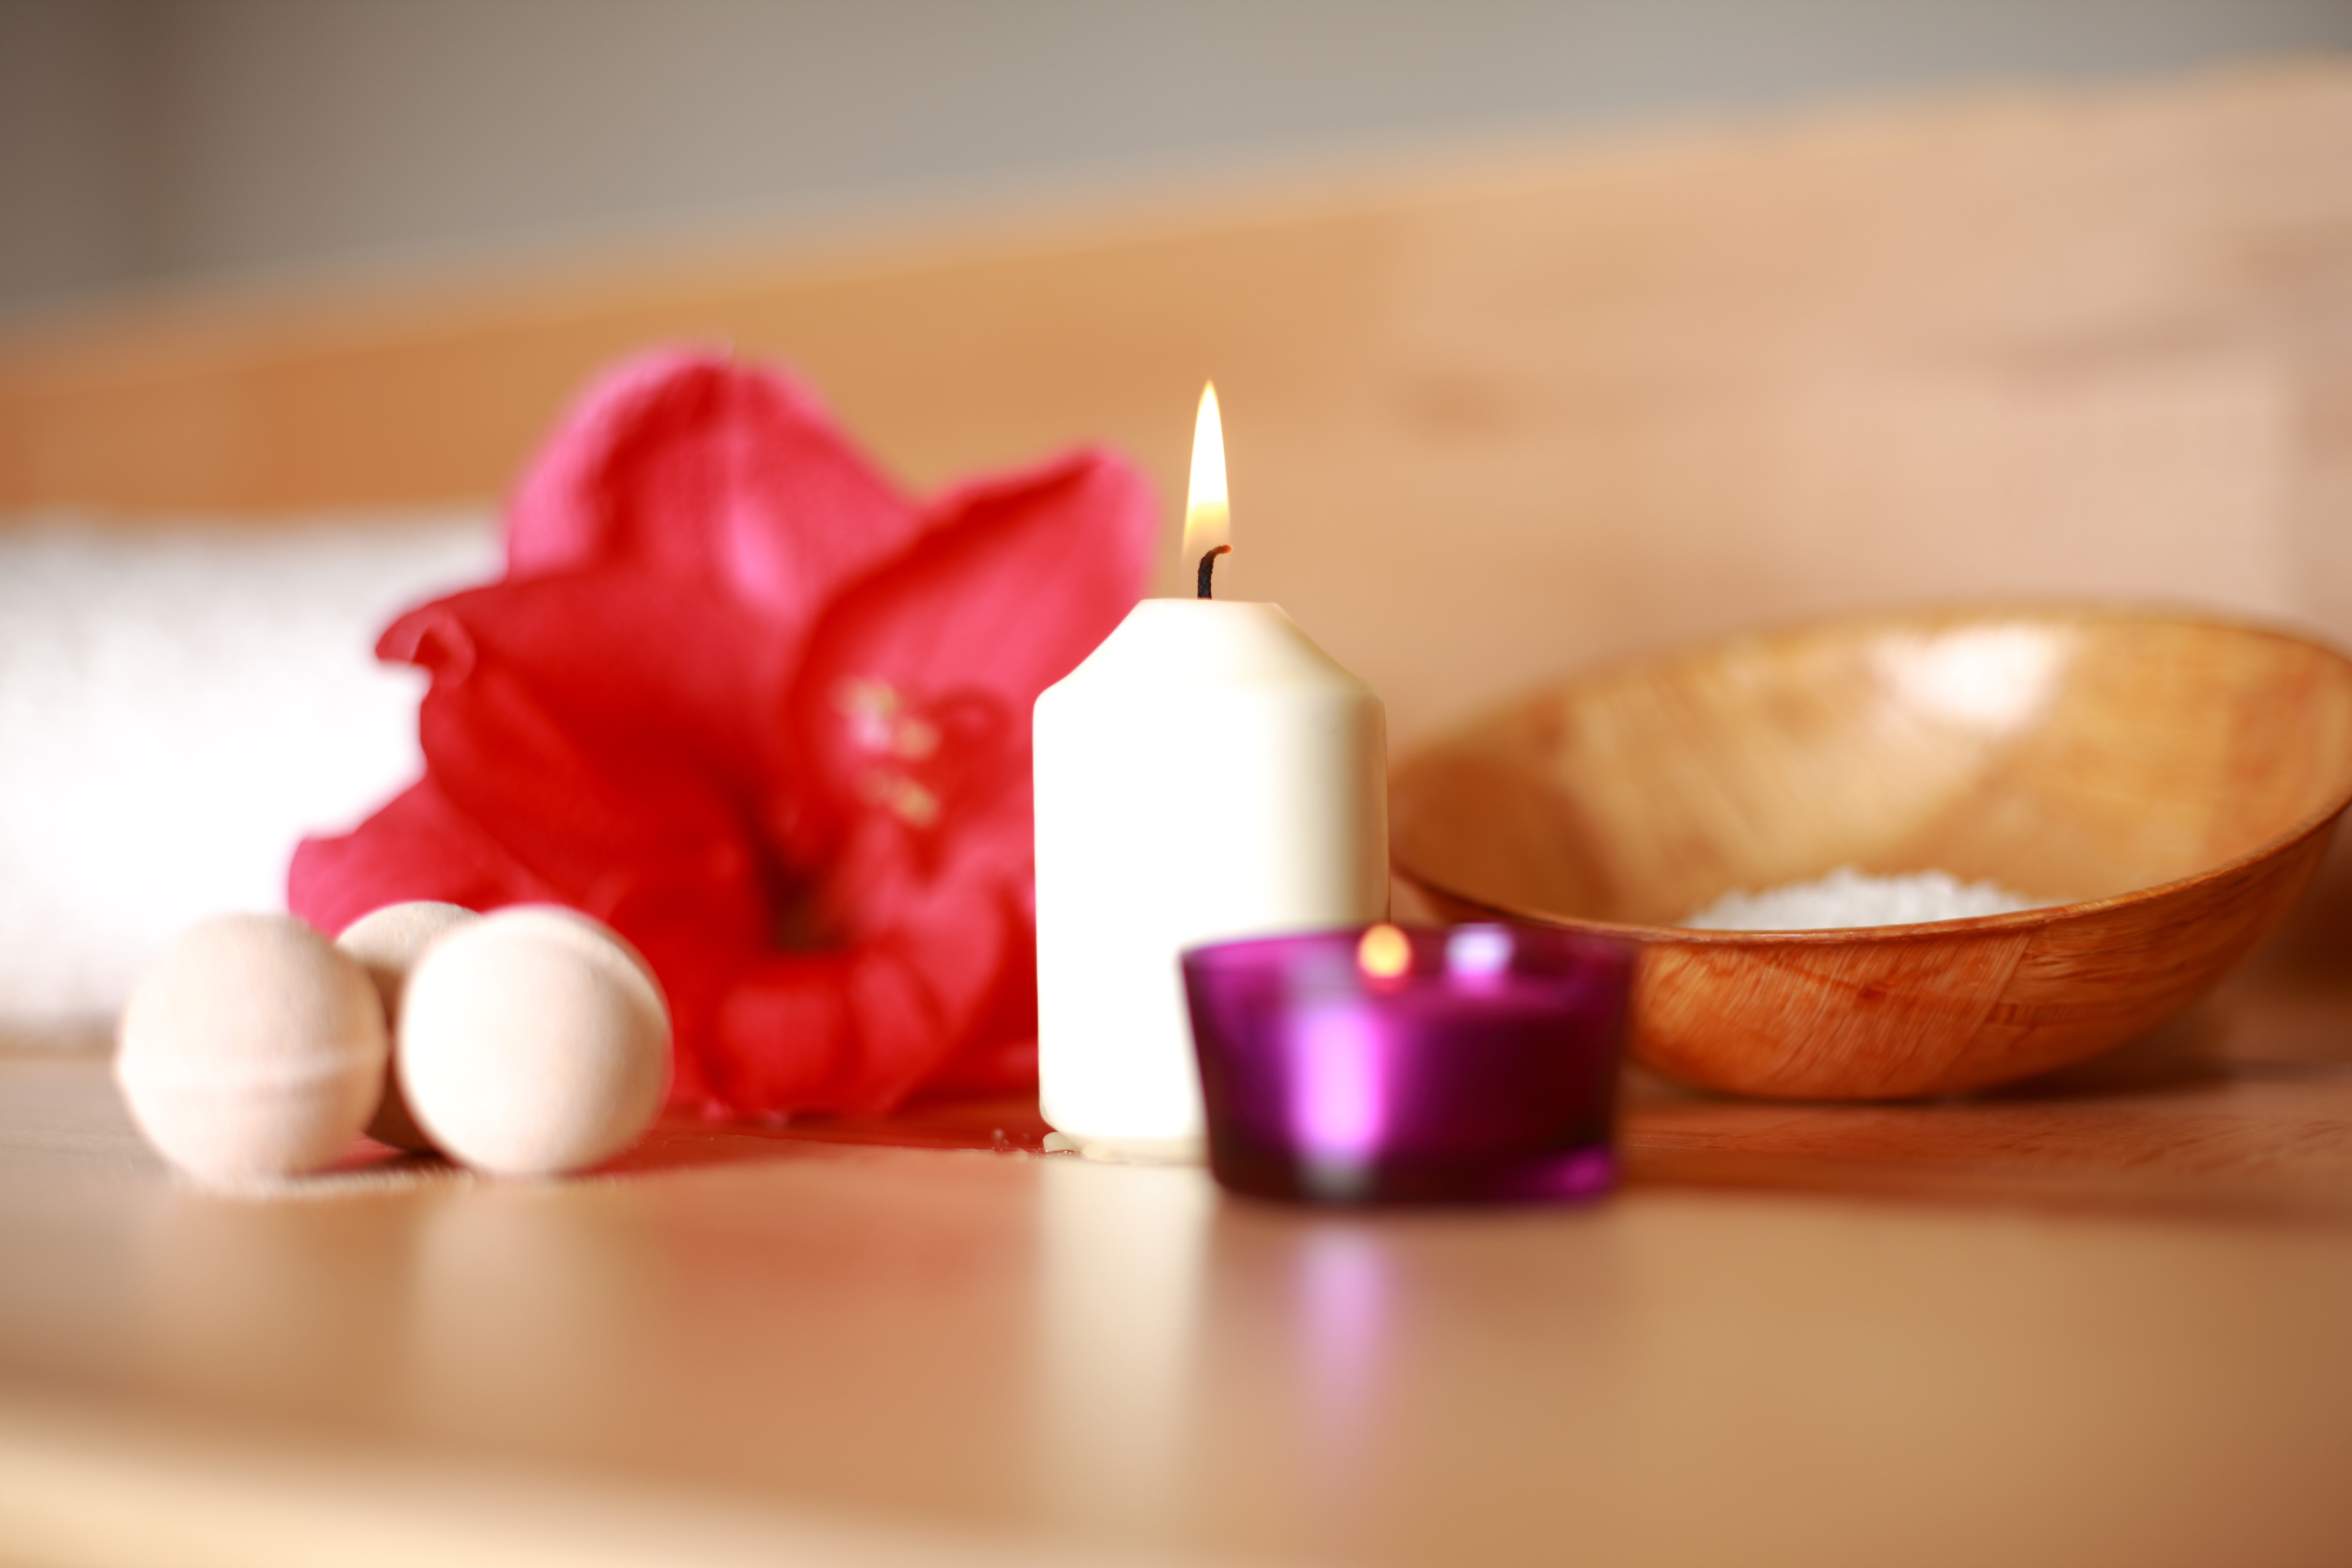
wood, flower, petal, food, relax, candle, lighting, lip, relaxation, spa, bad, massage, therapy, wellness, sauna